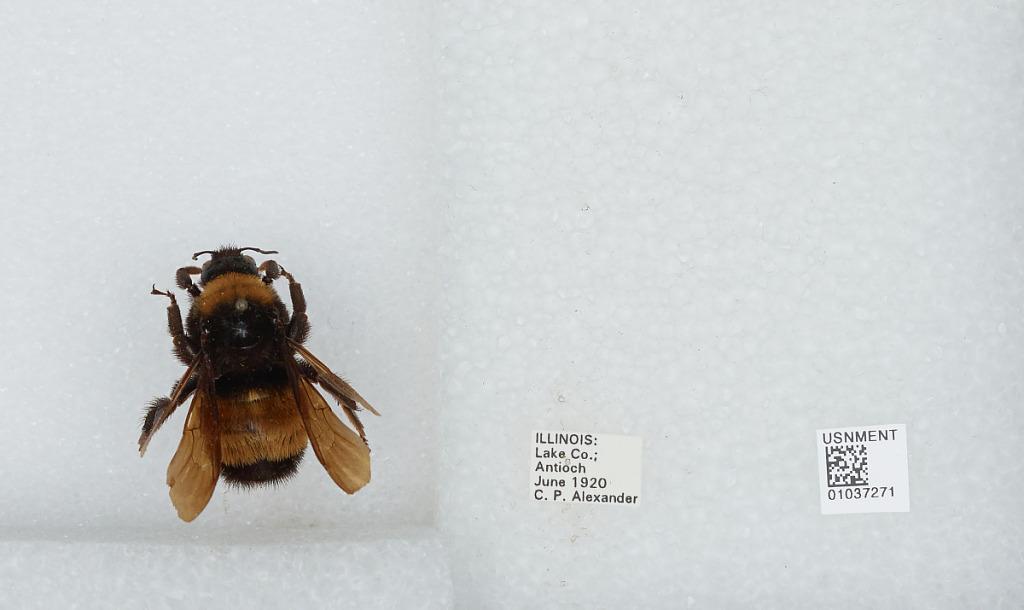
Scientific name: Bombus (Fervidobombus) pensylvanicus pensylvanicus (De Geer)
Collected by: C. Alexander
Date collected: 1920-6-
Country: United States
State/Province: Illinois
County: Lake
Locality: Antioch
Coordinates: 42.4792, -88.0908